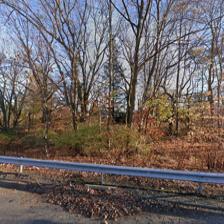
Label: streetView